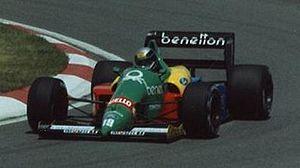
La Benetton B188 est la monoplace de Formule 1 engagée dans le cadre du championnat du monde de Formule 1 1988 et pendant la première moitié du championnat du monde de Formule 1 1989 par l'écurie Benetton Formula. Conçue par Rory Byrne, la B188 est pilotée par Alessandro Nannini et Thierry Boutsen, qui est remplacé par Johnny Herbert, lui-même remplacé par Emanuele Pirro en 1989.
Alessandro Nannini est un pilote automobile italien, né le 7 juillet 1959 à Sienne en Italie.